LGBTQ-affirming religious groups

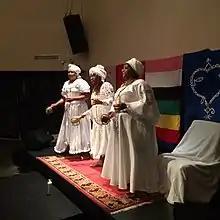
Vodou event held at the National Black Theatre in Harlem, New York City

There is no central authority to speak on behalf of all Hindus and, therefore, each "Sampradaya", temple, and religious leader may have differing opinions. The Gay & Lesbian Vaishnava Association is a nonprofit religious organization offering positive information and support to LGBTQI Vaishnavas and Hindus more generally The Hindu American Foundation (HAF) states that one of Hinduism's core teachings is that every being is Divine or a reflection of Divine qualities, regardless of one's outer attributes. HAF states that this and other fundamental and ancient Hindu teachings may allow Hindus to more openly embrace LGBTQ rights and marriage equality. HAF supports marriage equality for all Americans and submitted amicus briefs in various U.S. courts, including the U.S. Supreme Court, to this end. Anil Bhanot, general secretary of The United Kingdom Hindu Council said: "The point here is that the homosexual nature is part of the natural law of God; it should be accepted for what it is, no more and no less. Hindus are generally conservative but it seems to me that in ancient India, they even celebrated sex as an enjoyable part of procreation, where priests were invited for ceremonies in their home to mark the beginning of the process." Many queer-affirming Hindus look to LGBTQ themes in Hindu mythology and LGBTQ content in pre-modern India as reasons to support and celebrate LGBTQ people.